Drinkwater (film)

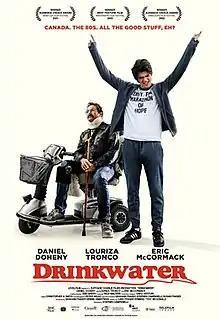
Theatrical poster

Drinkwater is a 2021 Canadian coming-of-age comedy film, directed by Stephen Campanelli. The film stars Daniel Doheny as Mike Drinkwater, a teenager living in Penticton, British Columbia, with his father Hank (Eric McCormack); an outsider because his father does not hold down a steady job and instead lives solely off the proceeds of insurance fraud schemes, Mike finds his life transformed when he befriends Wallace (Louriza Tronco), a young woman who moves into the house next door.